Battle of Saumur (1940)

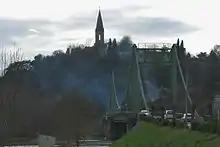
Gennes and St Eusèbe

At Gennes, to the west of Saumur, there was no sign of combat troops until the 19th when Wehrmacht scouts arrived in the afternoon and early evening. As motor cyclists approached, the suspension bridge to the north of the island was blown. The 11th century church of St Eusèbe, on the high ground overlooking the bridge was an excellent view point and a good location for another of the 25 mm guns, however at 8pm on the evening of 19 June, 50 German troop carriers arrived on the north bank packed with assault troops. Artillery began to bombard the island and Gennes, destroying the tower of St Eusèbe and setting buildings in the town on fire. The Wehrmacht then assaulted the island in the river using rubber boats but were repelled by the Cadets and Algerian riflemen by midnight. An engineer, worried that his charges might be damaged by another bombardment, without orders, blew the southern bridge, isolating the troops on the island. The wounded had to be evacuated by boat.